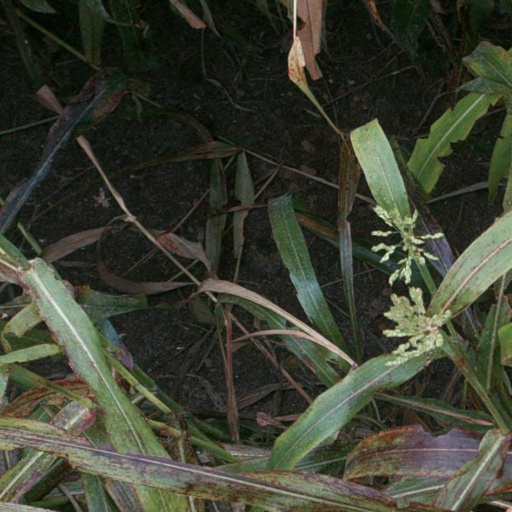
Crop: sorghum